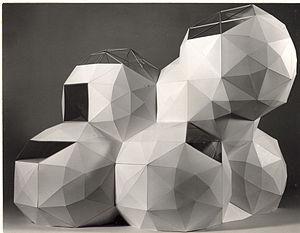
Robert Edward Williams est un mathématicien, designer et architecte américain né en 1942. Il est connu pour ses livres sur la géométrie des structures naturelles, la découverte d'un nouveau polyèdre capable de paver l'espace, le développement des principes théoriques de la géométrie caténatique et l'invention du Ars-Vivant Wild-life Protector System pour repeupler le désert des Mojaves occidental en Californie avec des tortues du désert.